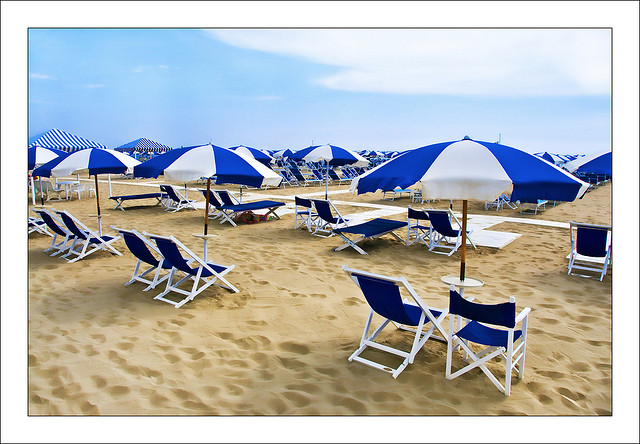
user: Given an image and a question. Answer the question in a short answer. Question: The colors in this photo mixed together create what color? Short Answer:
assistant: light blue